St. Frances of Rome's Church (Bronx)

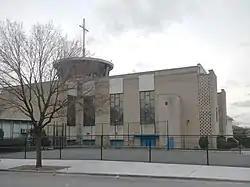

The Church of St. Frances of Rome is a Roman Catholic parish church under the authority of the Roman Catholic Archdiocese of New York, located at 4307 Barnes Avenue Bronx, New York City. The parish was established in 1898.